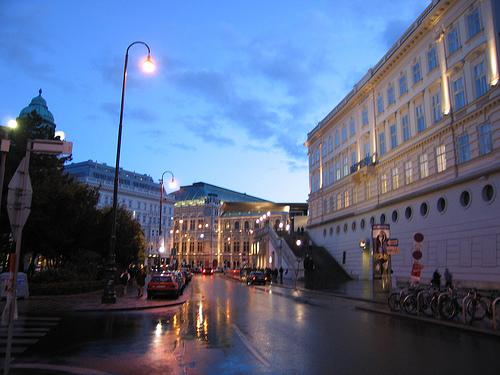
Weather: rain or strom